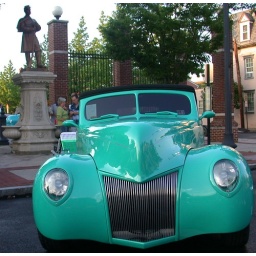
An unusual blue car at the Hot Rod Car Show on High Street in Pottstown, PA.